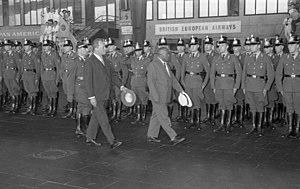
Philibert Tsiranana, né le 18 octobre 1910 et mort le 16 avril 1978, est un homme d'État malgache. Il fut le premier président de la République malgache de 1959 à 1972.